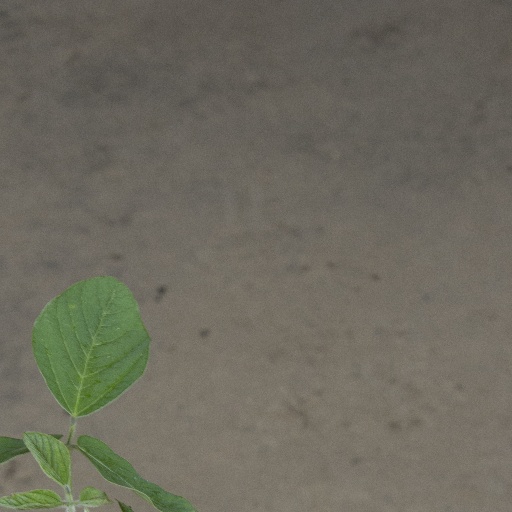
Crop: soybean